Battle of Lincoln (1141)

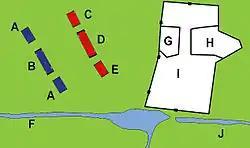
The battle of Lincoln, 1141; A - Welsh forces; B - Robert of Gloucester; C - Alan; D - Stephen; E - William; F - Fosse Dyke; G - Lincoln Castle; H - Lincoln Cathedral; I - City of Lincoln; J - River Witham

The forces of King Stephen of England had been besieging Lincoln Castle but were themselves attacked by a relief force loyal to Empress Matilda and commanded by Robert, 1st Earl of Gloucester, Matilda's half-brother. The Angevin army consisted of the divisions of Robert's men, those of Ranulf, Earl of Chester and those disinherited by Stephen, while on the flank was a mass of Welsh troops led by Madog ap Maredudd, Lord of Powys, and Cadwaladr ap Gruffydd. Cadwaladr was the brother of Owain, King of Gwynedd, but Owain did not support any side in the Anarchy. Stephen's force included William of Ypres; Simon of Senlis; Gilbert of Hertford; William of Aumale, Alan of Richmond and Hugh Bigod but was markedly short of cavalry.